Henry IV of France

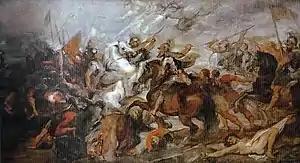
"Henry IV at the Battle of Ivry", by Peter Paul Rubens

During the First French War of Religion (1562–1563), Henry was moved to Montargis for his safety, where he was placed under the protection of Renée of France. After his father's death and the end of the war, he was kept at the French court as a guarantor of the agreement between the monarchy and the Queen of Navarre. Jeanne d'Albret obtained control of his education from Catherine de' Medici and his appointment as governor of Guyenne in 1563. Between 1564 and 1566, Henry accompanied the French royal family in its grand tour of France, and on this occasion reencountered his mother, whom he had not seen for two years. In 1567, Jeanne d'Albret brought him back to live with her in Béarn.